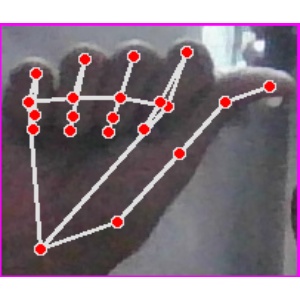
अक्षर: छ